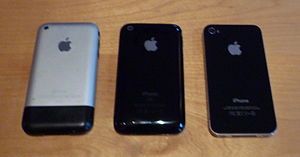
IDevice
Bagsiden af den originale iPhone, iPhone 3G og iPhone 4.
"iDevice er i sin bredeste betydning, en uofficiel generel term, som kan betegne enhver mobilelektronik-enheder markedsført af Apple Inc. som starter med ""i"", såsom iPod, iPhone og iPad,